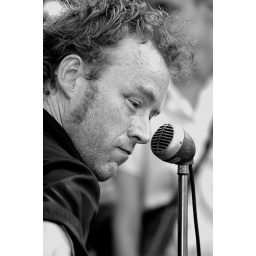
black eyed snakes for rock the block in front of fitger's